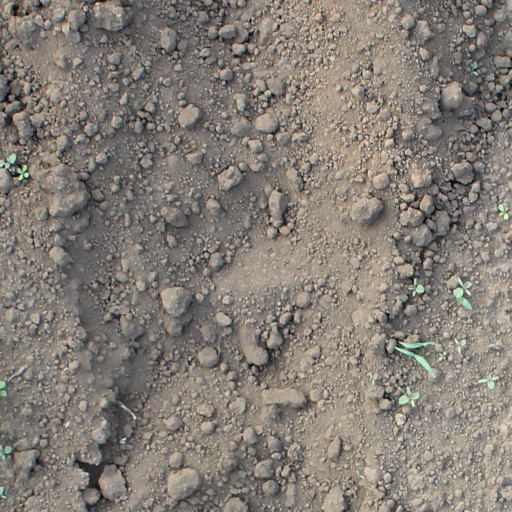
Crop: soybean